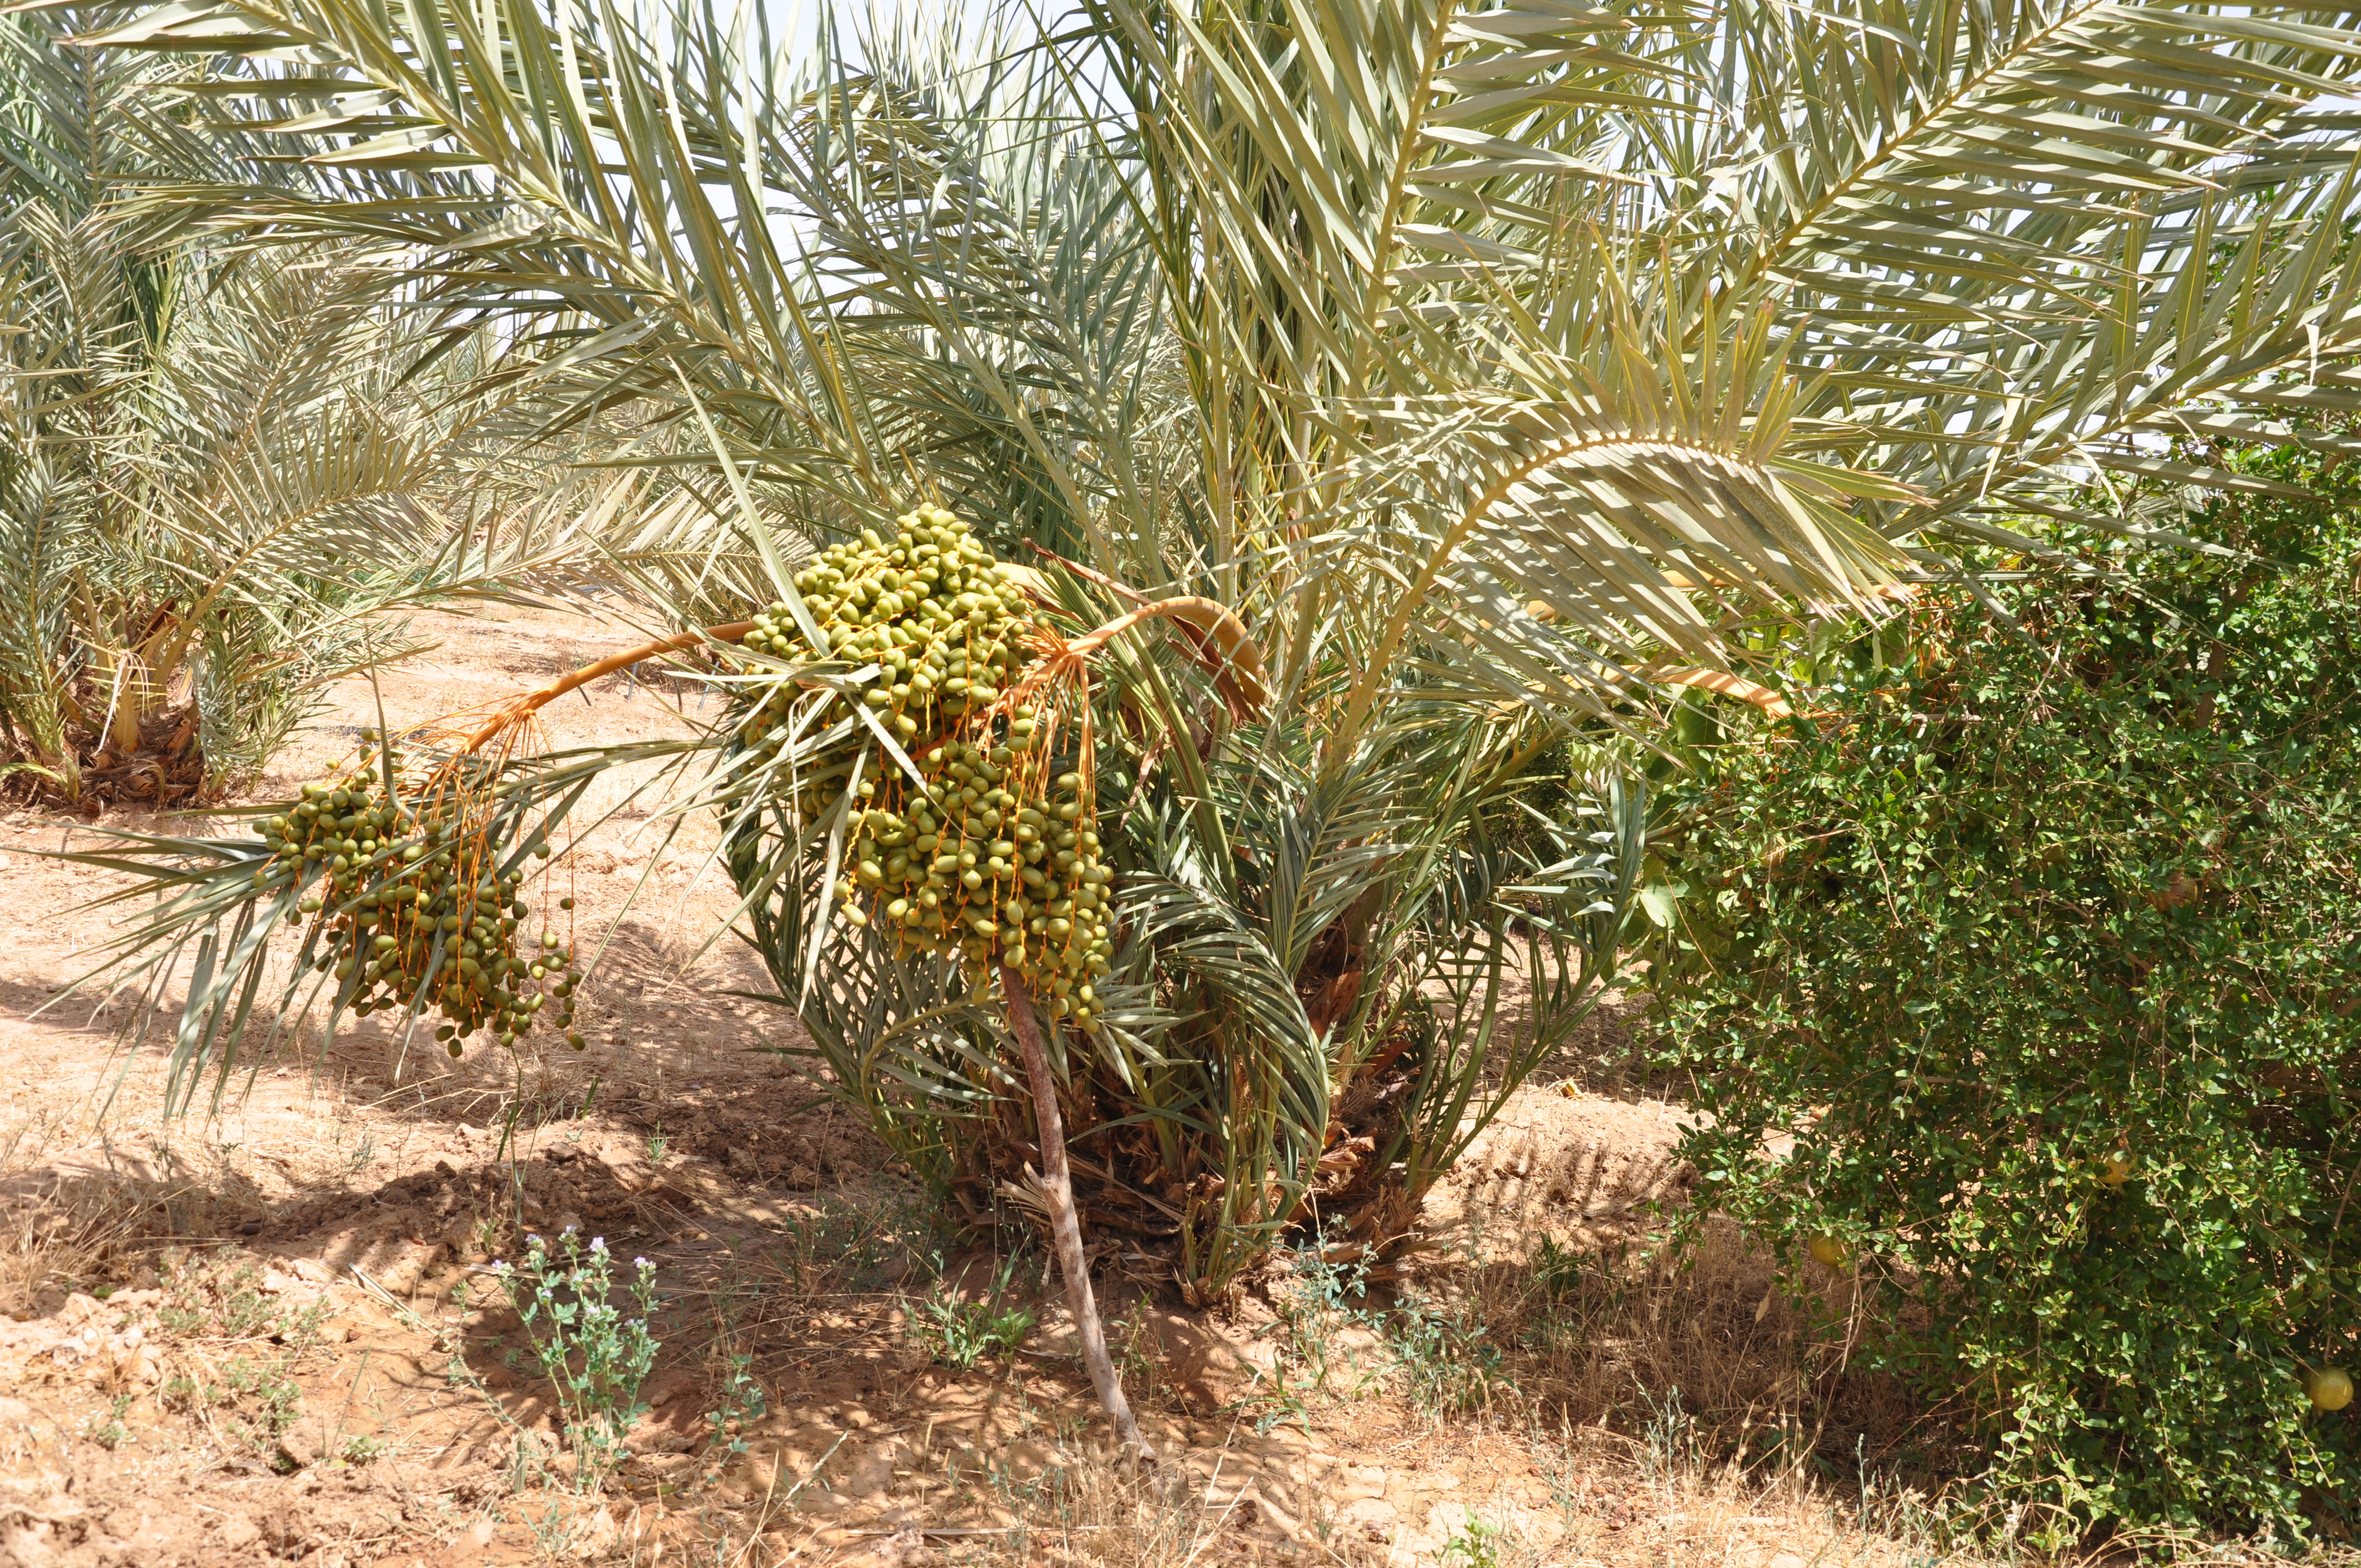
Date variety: Boufagous